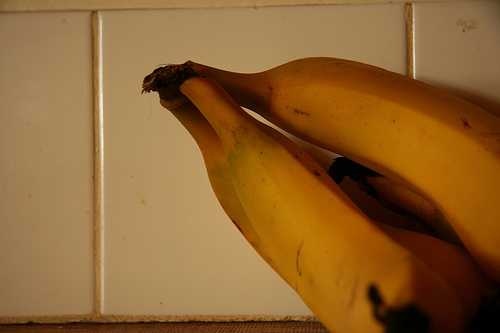
Label: Banana